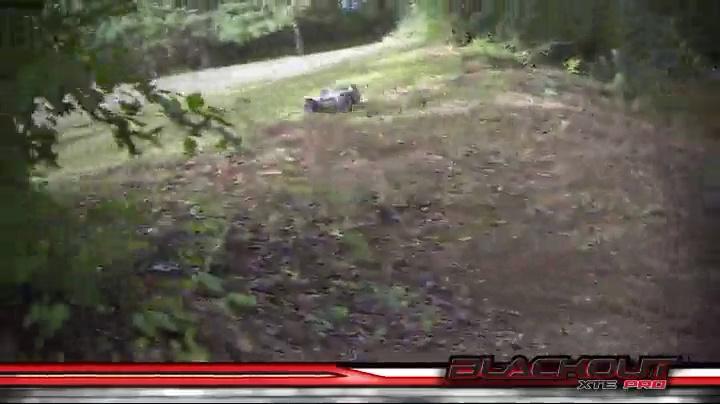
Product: Redcat Racing Blackout XTE PRO 1/10 Scale Brushless Electric Monster Truck with Waterproof Electronics, Silver SUV
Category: Toys & Games | Hobbies | Remote & App Controlled Vehicles & Parts | Remote & App Controlled Vehicles
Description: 3800KV RC540 Brushless Motor, Waterproof 45A brushless ESC, Waterproof high torque steering servo, 2.4GHz radio system.
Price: $229.99
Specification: ProductDimensions:17.5x11x5.5inches|ItemWeight:7.85pounds|ShippingWeight:8.25pounds(Viewshippingratesandpolicies)|DomesticShipping:ItemcanbeshippedwithinU.S.|InternationalShipping:ThisitemcanbeshippedtoselectcountriesoutsideoftheU.S.LearnMore|ASIN:B00E5L4NJO|Itemmodelnumber:BLACKOUT-XTE-PRO-SILVERSUV|Manufacturerrecommendedage:14yearsandup|Batteries:1Lithiumionbatteriesrequired.(included)